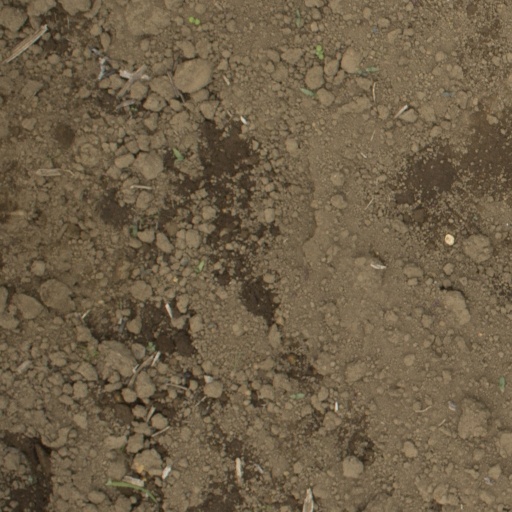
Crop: Jerusalem artichoke